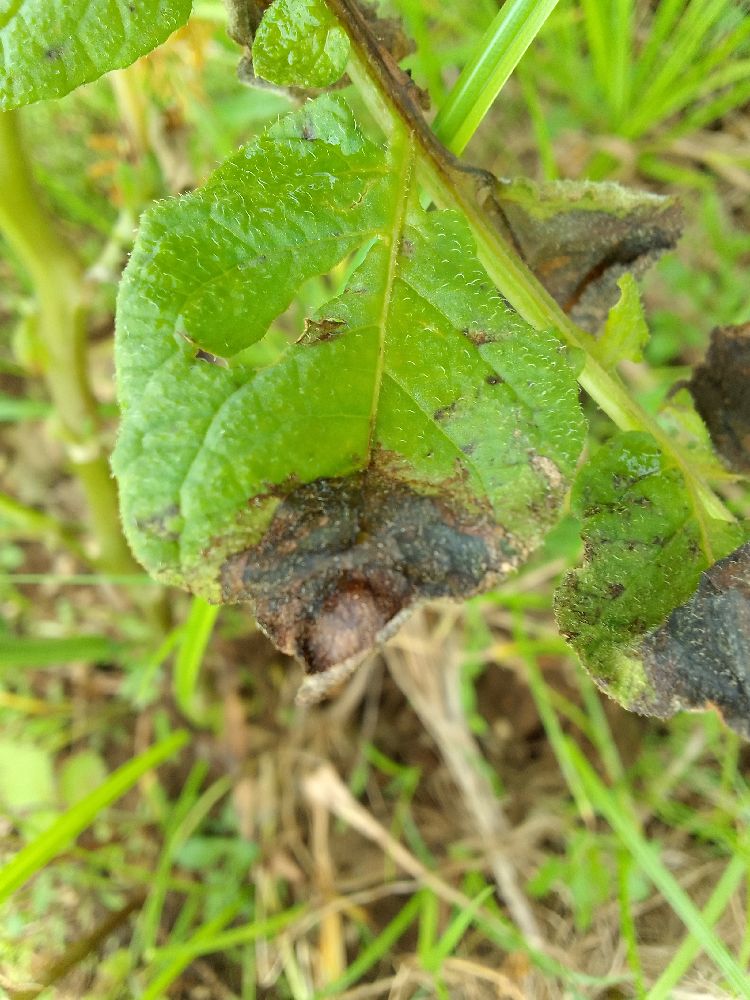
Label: Late blight